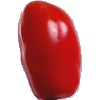
Label: Tomato 2